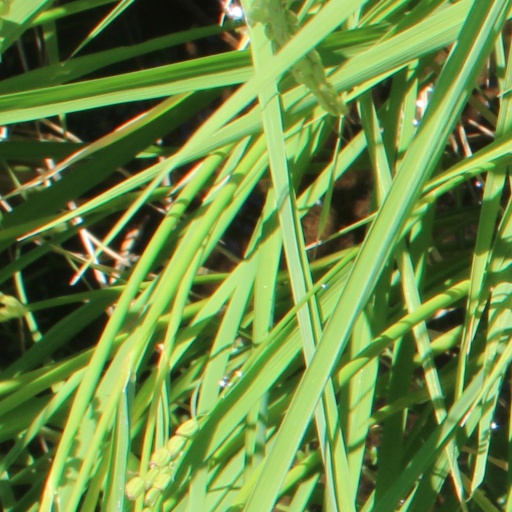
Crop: rice